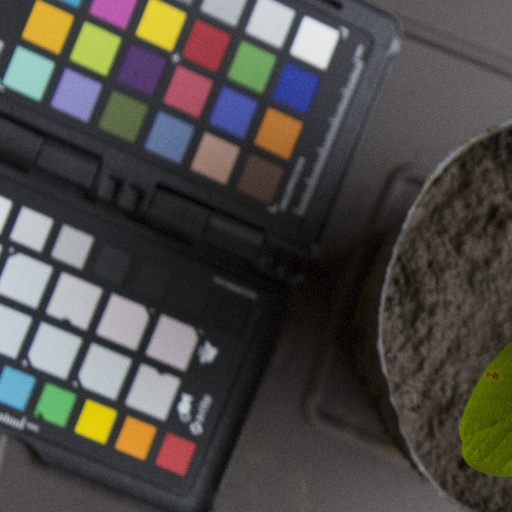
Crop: soybean